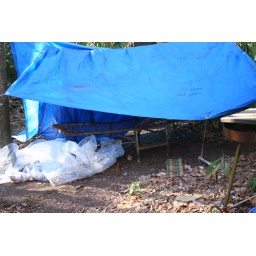
clarence newton road - near blowing rock - january 1 2009